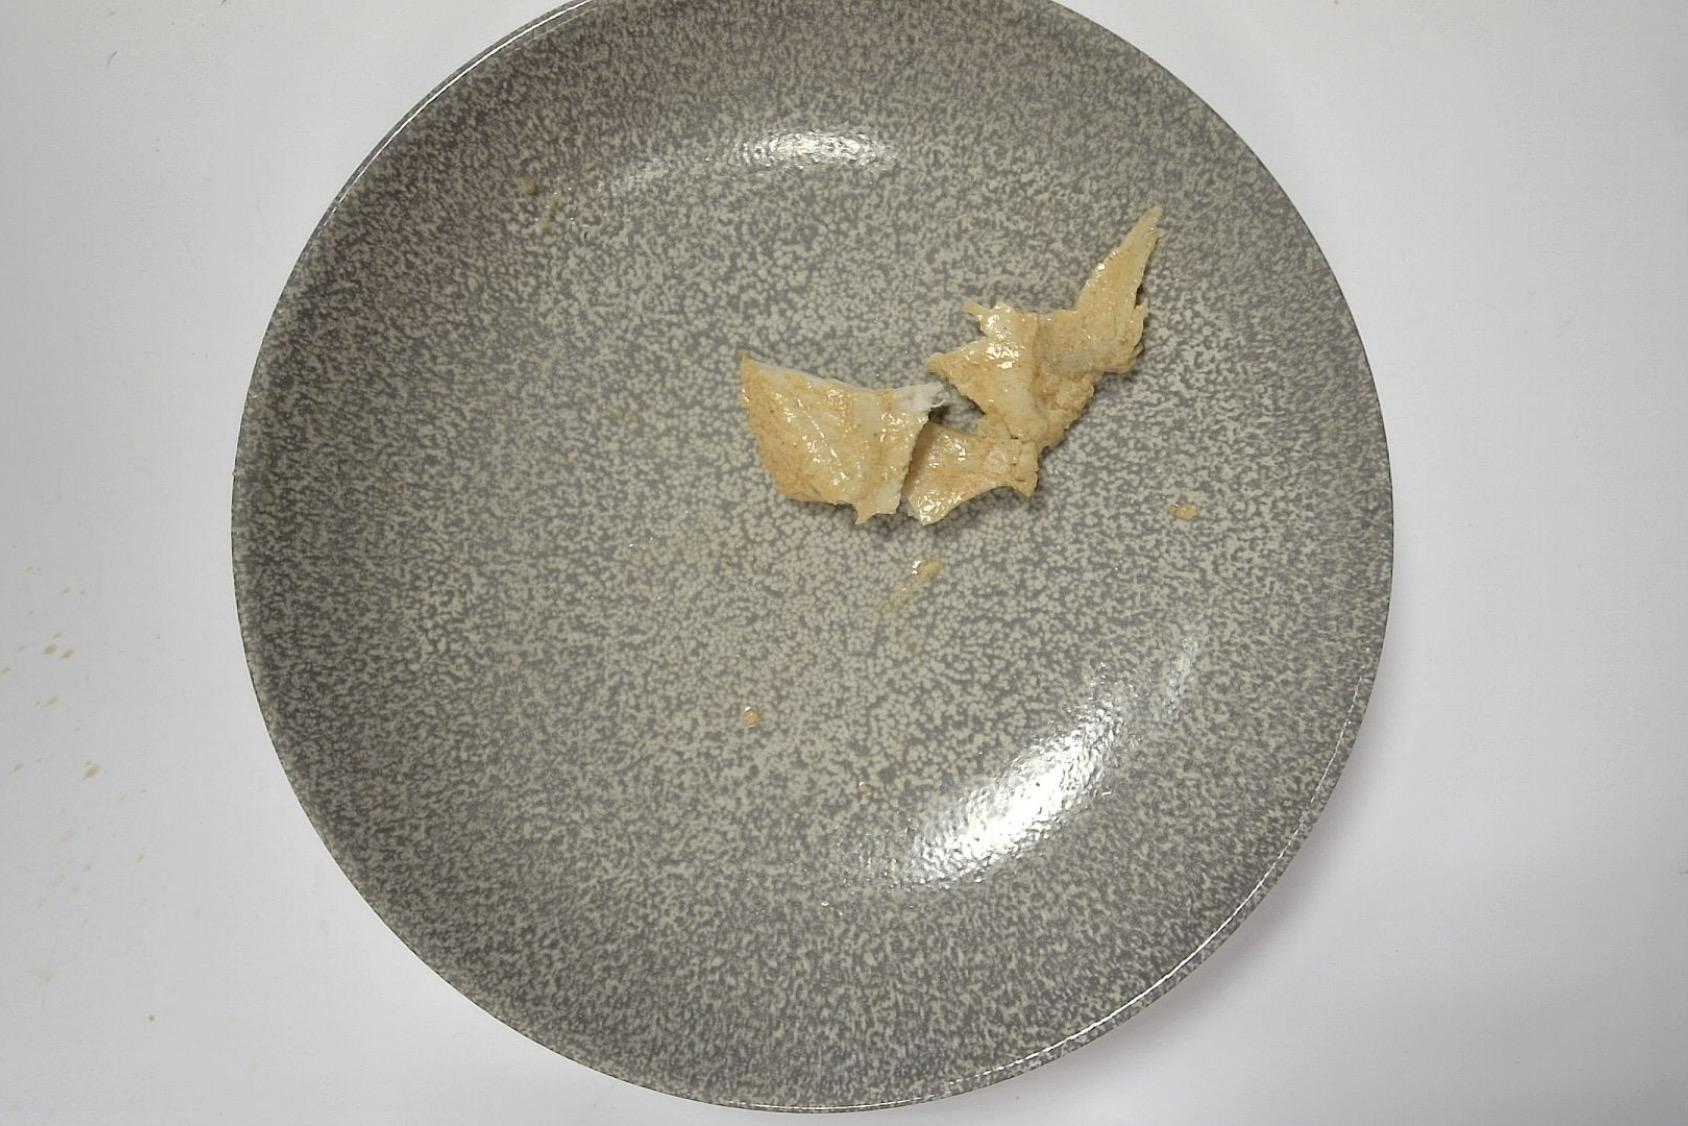
Gericht: Hähnchenbrustfilet mit Reis, Paprikasauce und Beilagensalat
Portionsgröße: Große Portion
Zutaten: Reis, Dressing Portion, Eisbergsalat, Krautsalat, Paprika, Sahne, Braune Sauce , Hähnchen
Gewicht vorher: 421 g
Kalorien vorher: 368,55 kcal
Gewicht nachher: 395 g
Kalorien nachher: 345,789 kcal